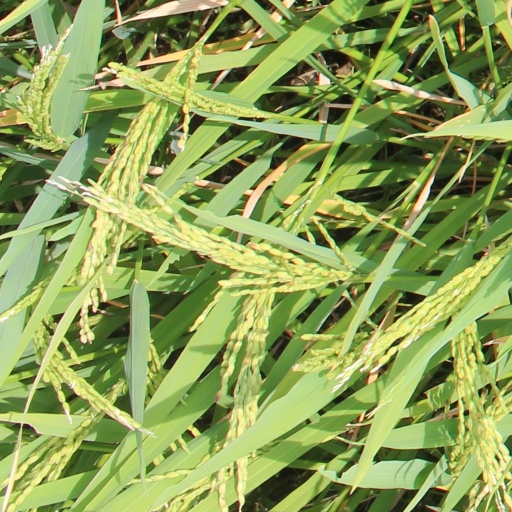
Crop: rice